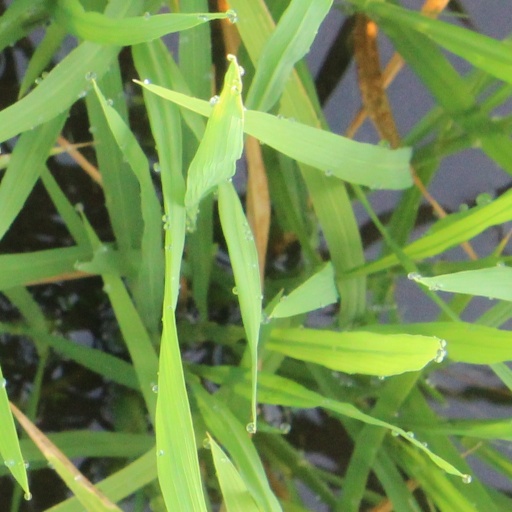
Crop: rice